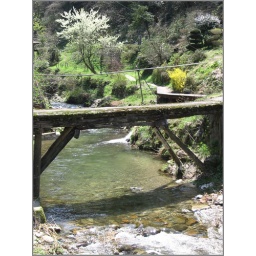
077 simple bridge over the river